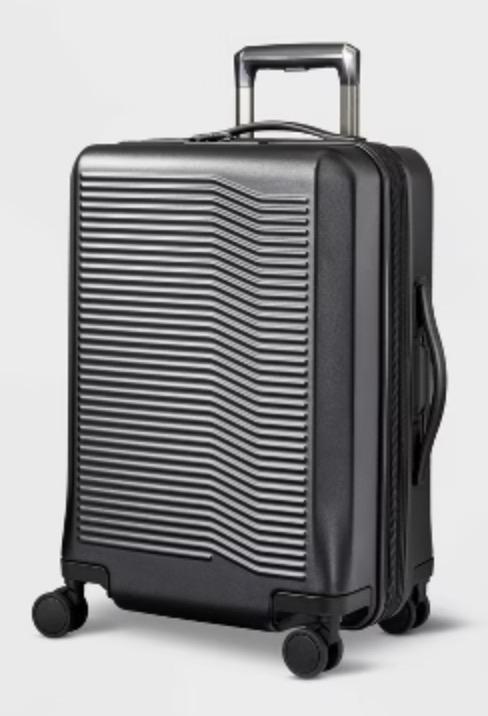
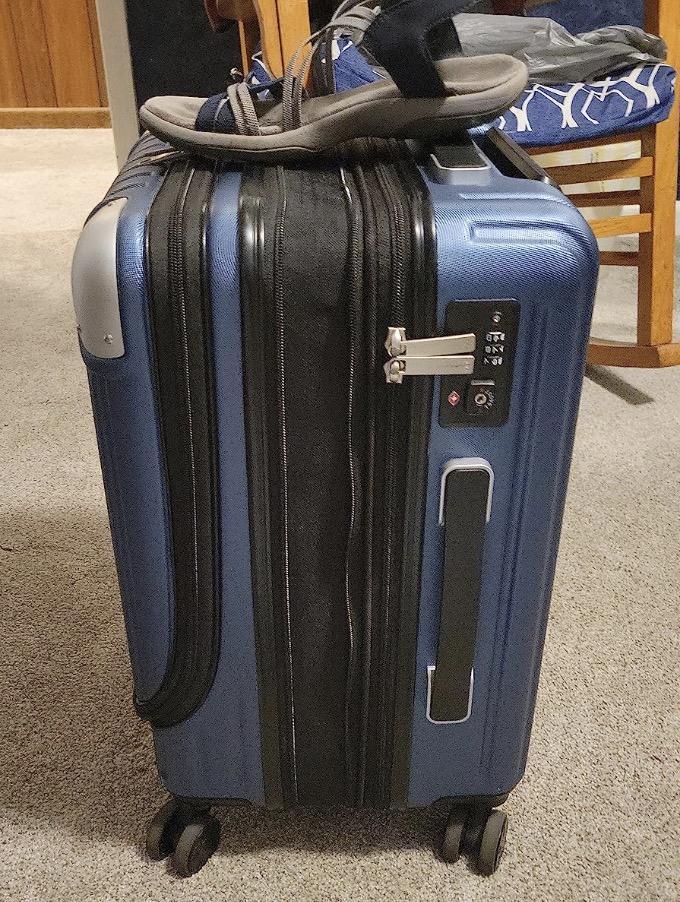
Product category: items_tea
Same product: no